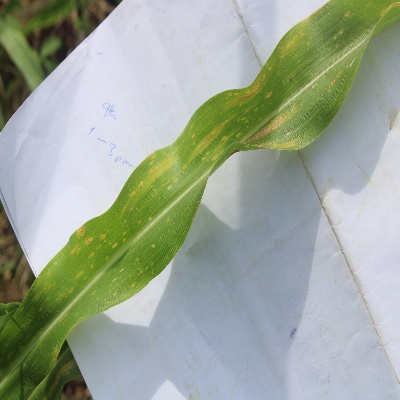
Crop: Maize
Condition: leaf blight